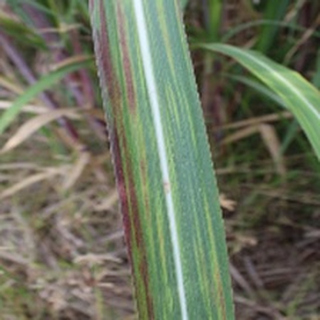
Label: sugarcane_bacterial_blight